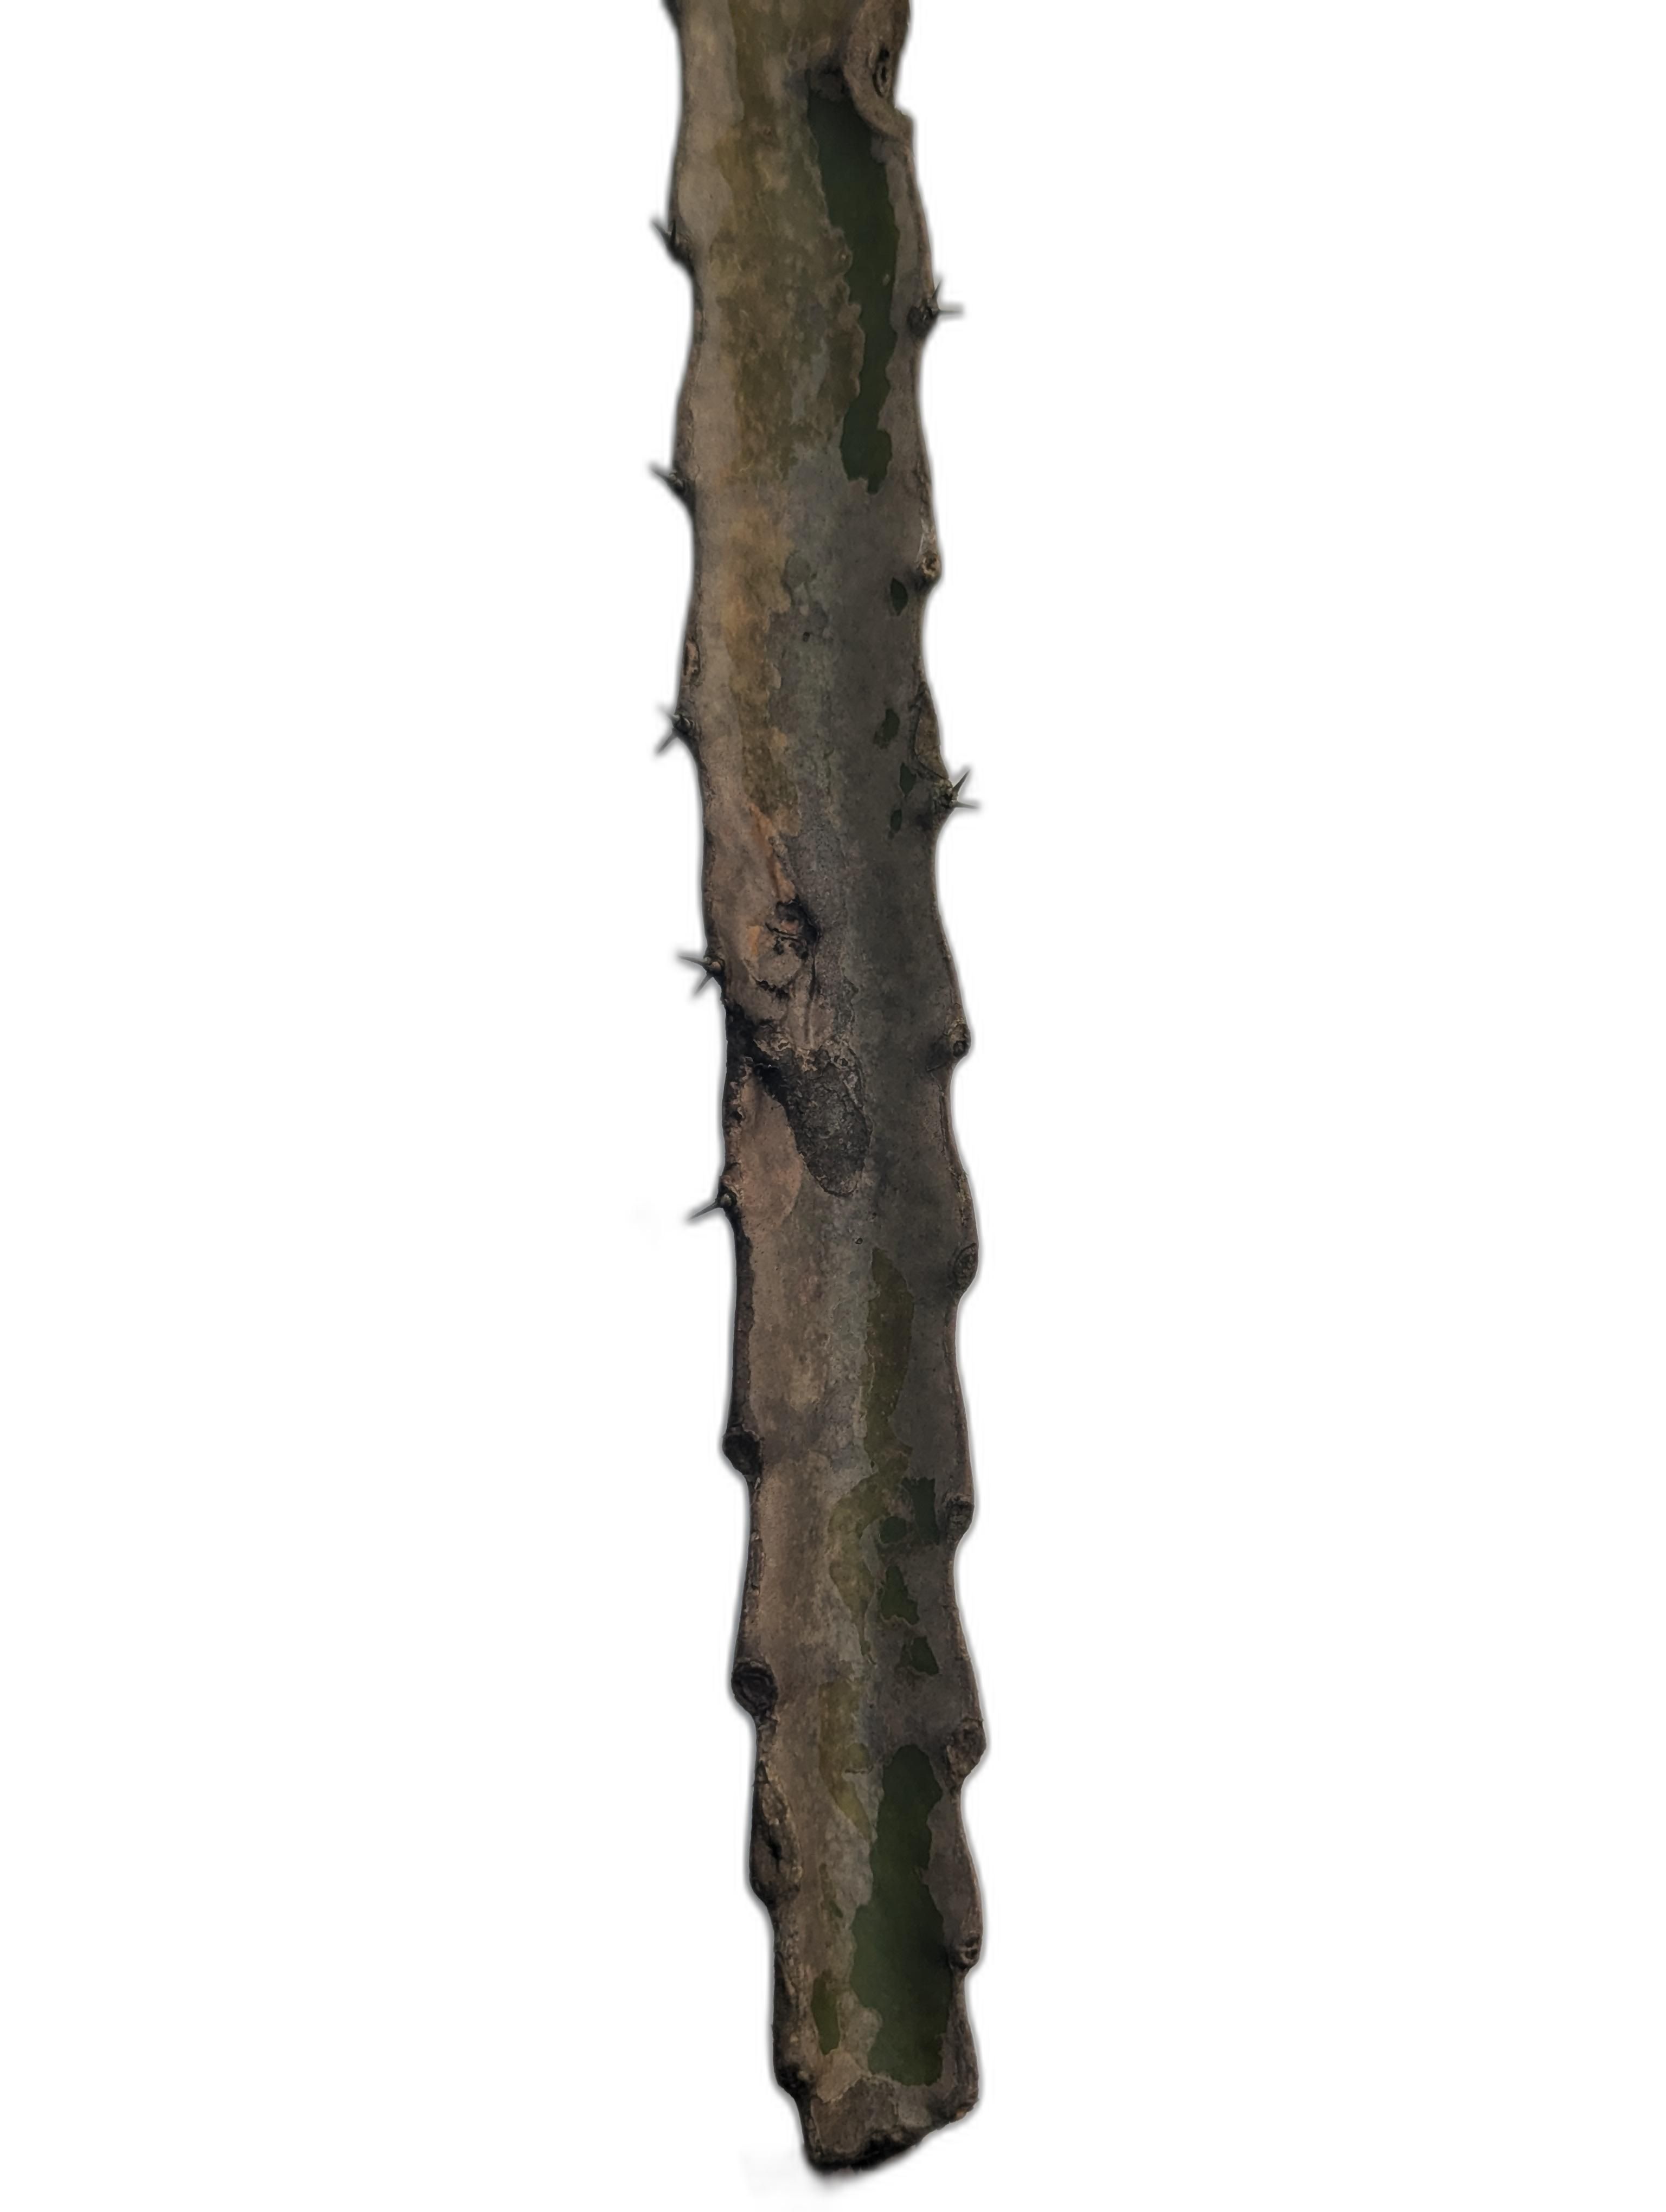
Label: Bad leaf